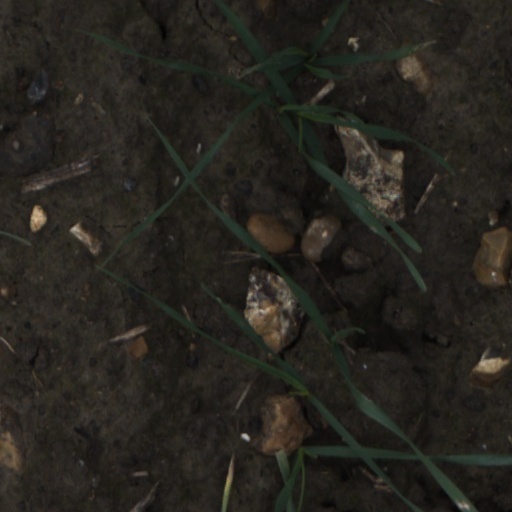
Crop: wheat